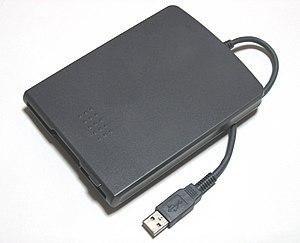
Un périphérique informatique est un dispositif connecté à un système de traitement de l'information central et qui ajoute à ce dernier des fonctionnalités.
Une disquette est un support de stockage de données informatiques amovible. La disquette est aussi appelée disque souple en raison de la souplesse des premières générations et par opposition au disque dur.